Bryan Bresee

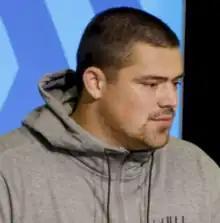
Bresee at the 2023 NFL Combine

Bryan Bresee (born October 6, 2001) is an American professional football defensive tackle for the New Orleans Saints of the National Football League (NFL). He played college football for the Clemson Tigers and was selected by the Saints in the first round of the 2023 NFL draft.